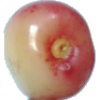
Label: cherry_rainier